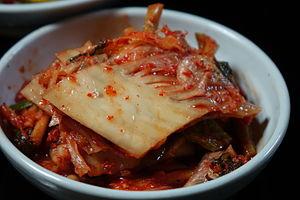
Le kimchi est un mets traditionnel coréen composé de piments et de légumes lacto-fermentés, c'est-à-dire trempés dans de la saumure pendant plusieurs semaines jusqu'au développement d'une acidité.